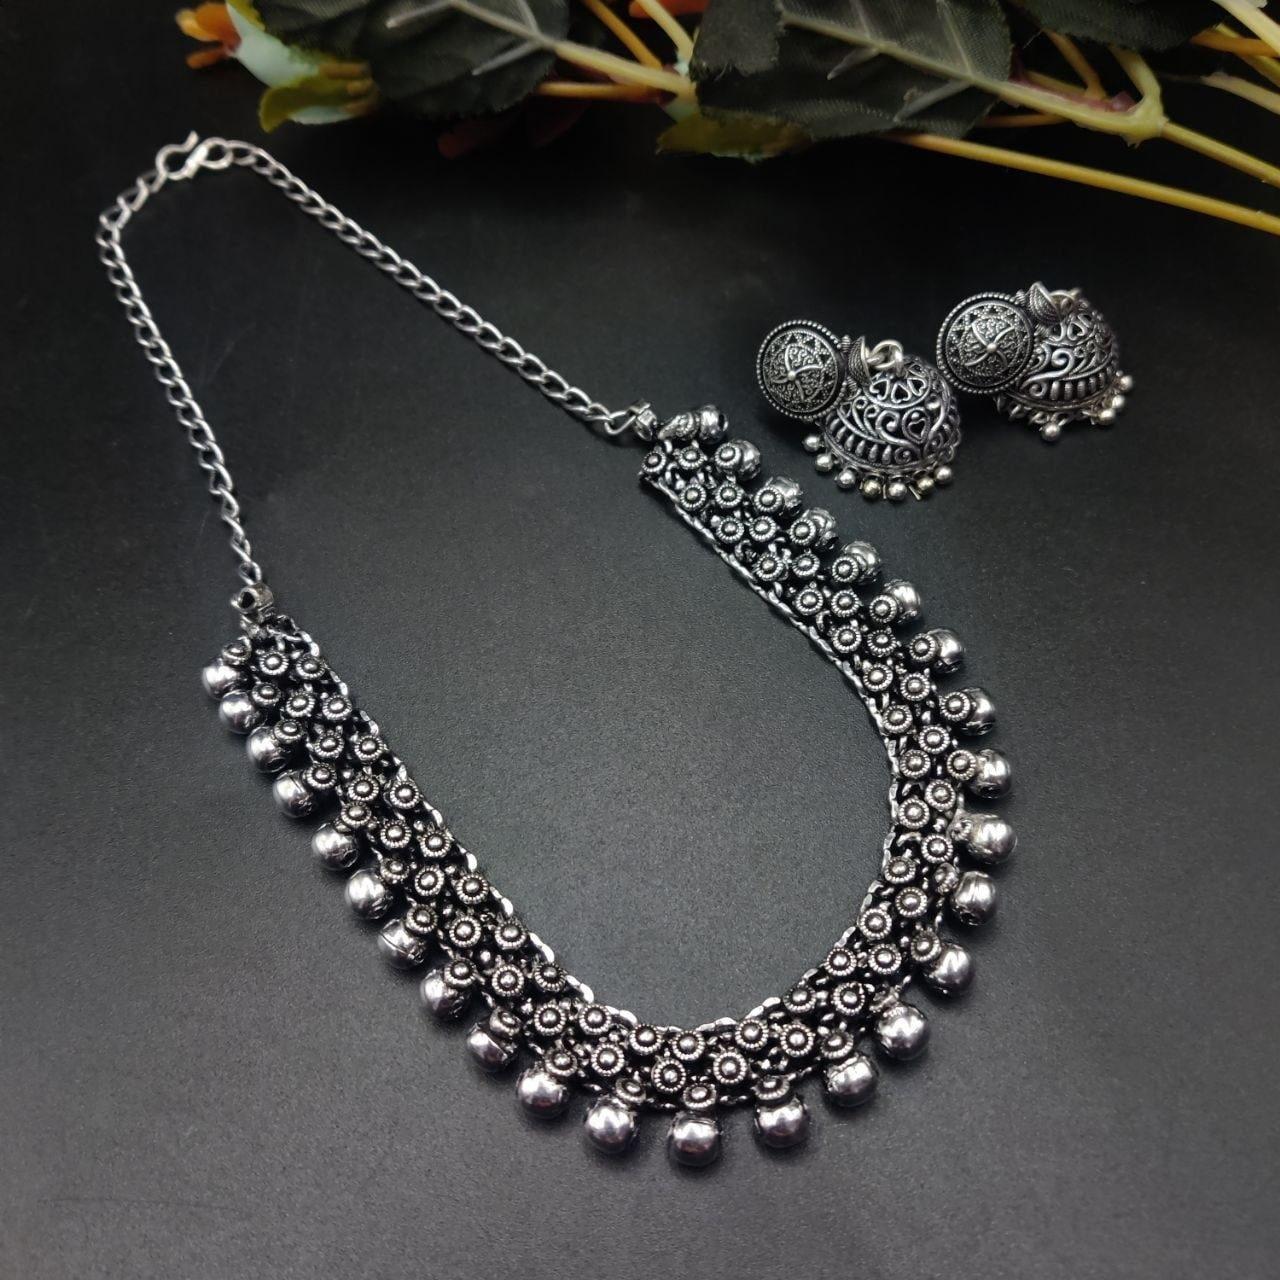
 Raasya Premium Quality Disgner Oxidized German Silver Brass Alloy Necklace chocker set with Earrings for Women,Girl
Type: Necklaces
Brand: Raasya
Price: Rs. 399
 RaaSya Introducing Latest Collection Of Oxidised Choker Necklace Set, a true embodiment of rustic charm and timeless elegance. This Choker Necklace set With Jhumi(Jhumki) Earrigs is meticulously crafted to bring a touch of bohemian allure to your jewelry collection.Indulge in the allure of our Oxidised Stone Necklace Set and embrace the beauty of rustic elegance. Let this set become your go-to accessory for adding a touch of bohemian flair to your outfits, and let the stones captivate and inspire your sense of style.